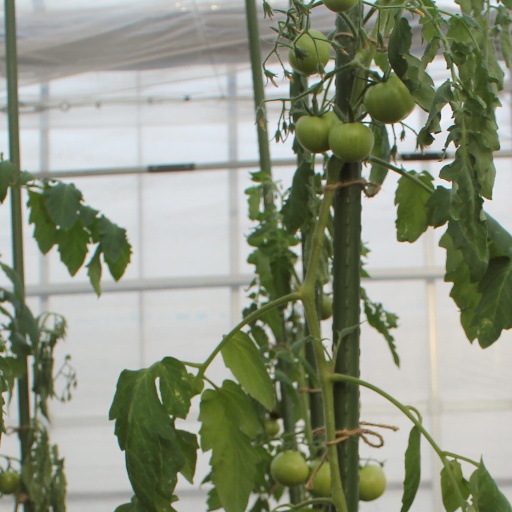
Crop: tomato